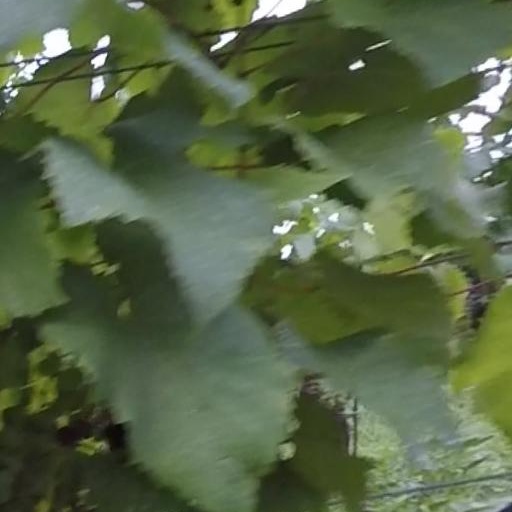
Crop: grape